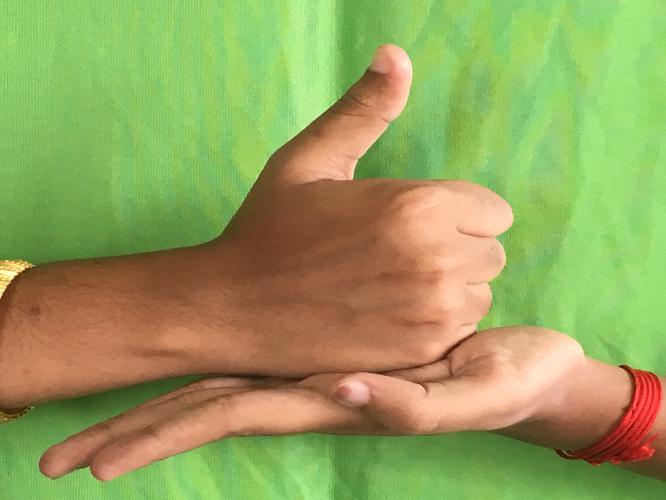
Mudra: Shivalinga
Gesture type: double_hand